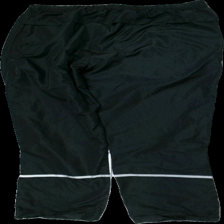
View: back
Type: Rain trousers
Category: Men
Brand: Not in the list
Brand text on label: equipe
Colors: Black, White
Material: 100% polyester
Pattern: Logo print
Cut: Regular
Size: M
Season: All
Damage location: bottom right
Damage 2 location: middle right
Damage 3 location: bottom center
Price range: 50-100
Recommended usage: Reuse
Description: svarta regnbyxor med logga fram, någon lös tråd